Minami-Hashimoto Station

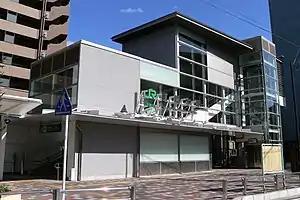
Minami-Hashimoto Station, April 2008

is a passenger railway station located in the city of Sagamihara, Kanagawa Prefecture, Japan, operated by the East Japan Railway Company (JR East).